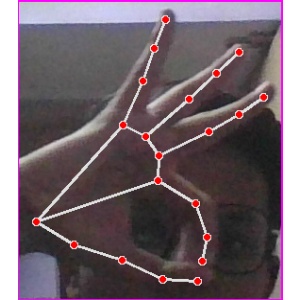
अक्षर: ण